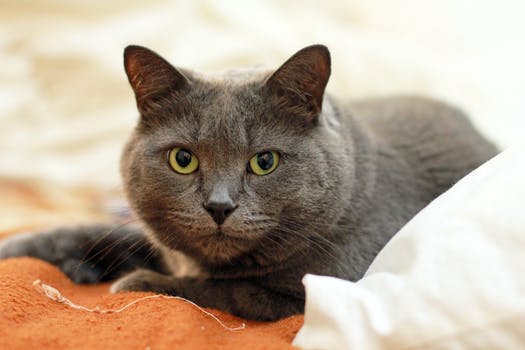
Label: No Watermark